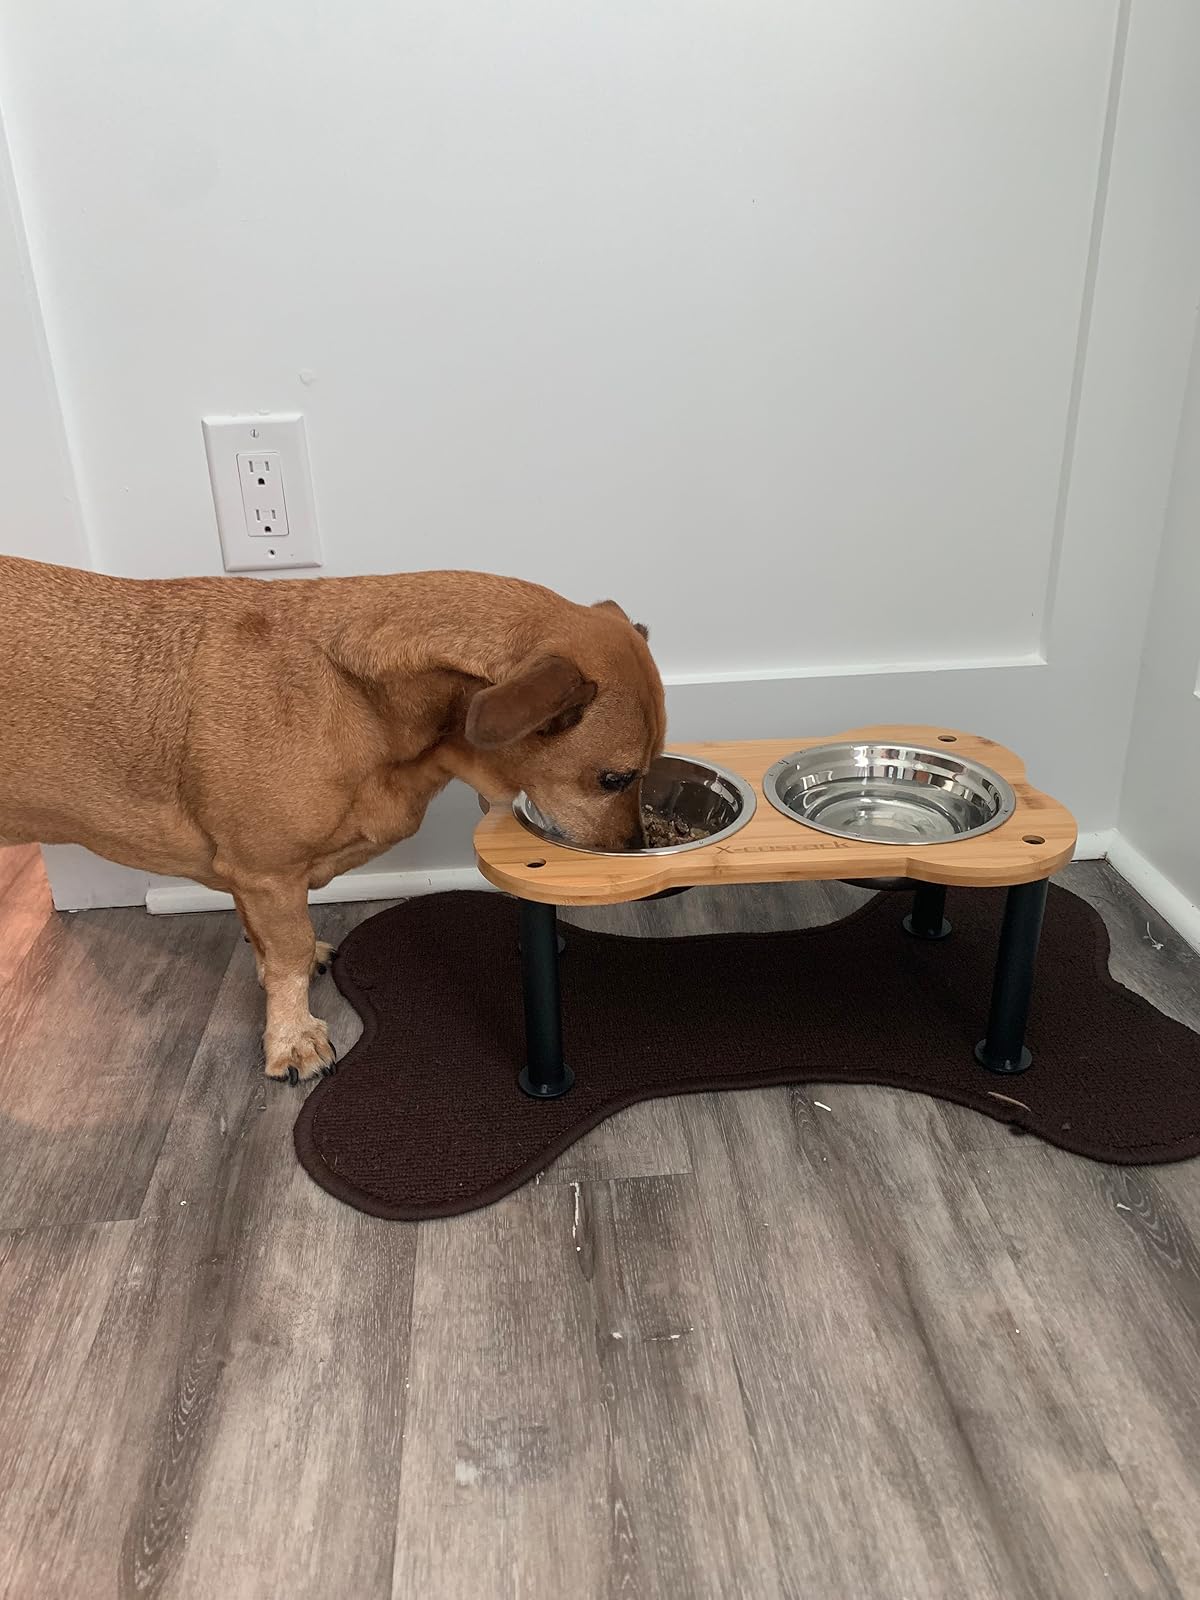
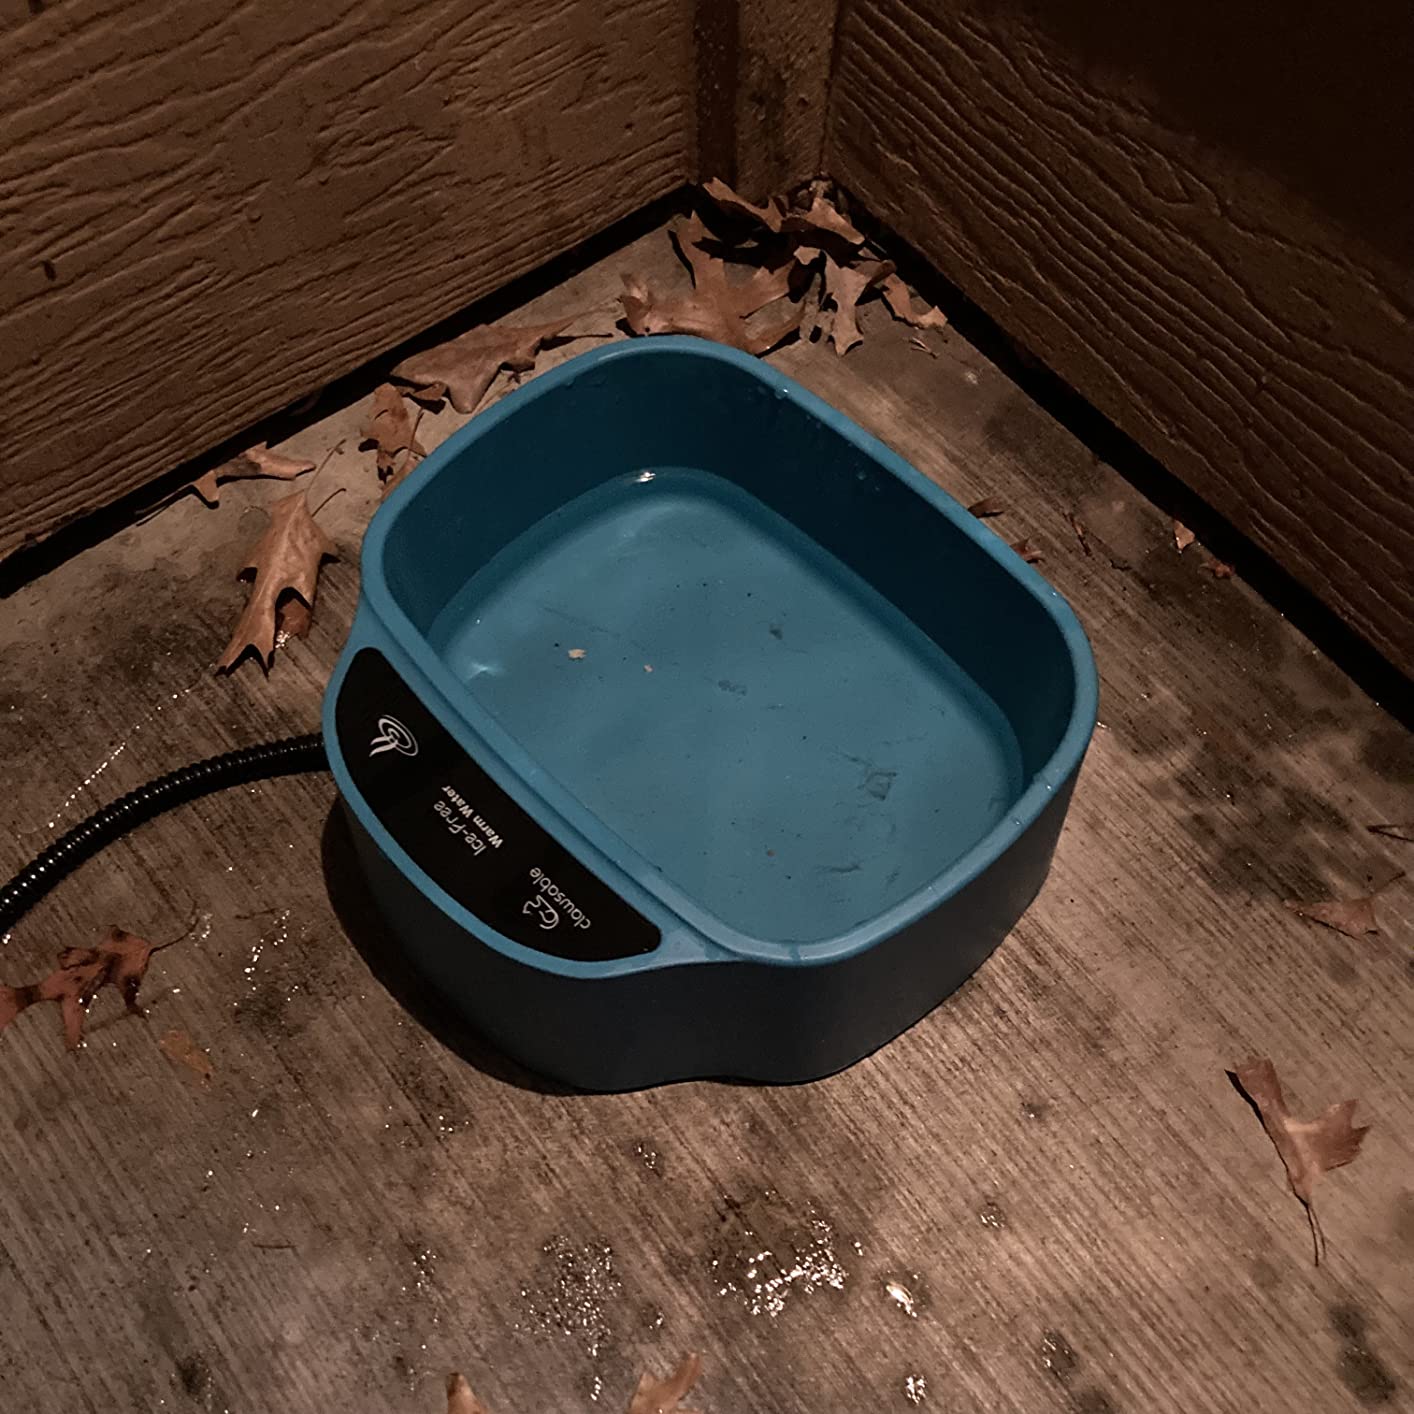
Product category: items_bowl
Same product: no